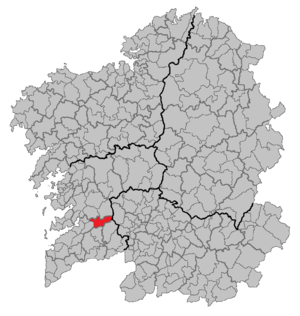
Fornelos de Montes est une commune de la province de Pontevedra en Espagne située dans la communauté autonome de Galice.